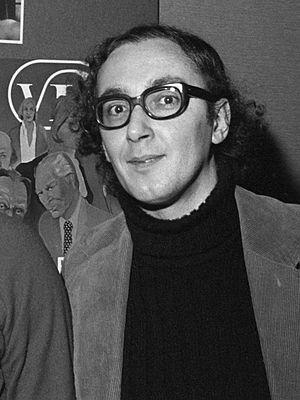
Pim de la Parra né le 5 janvier 1940 à Paramaribo est un réalisateur néerlando-surinamais.